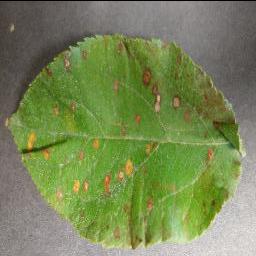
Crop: apple
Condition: cedar_rust